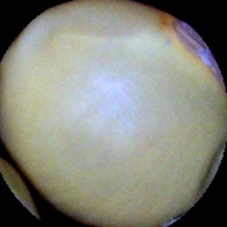
Label: Immature